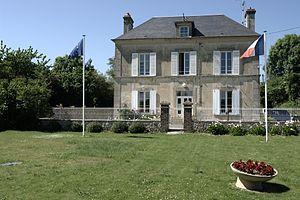
La Mairie de Aignerville, Calvados.
Aignerville est une ancienne commune française, située dans le département du Calvados en Normandie, peuplée de 202 habitants. Depuis le 1ᵉʳ janvier 2017, elle fait partie de la commune de Formigny La Bataille.